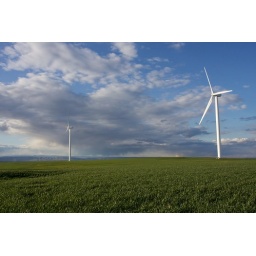
Wind turbines spin slowly under a blue sky in the Klondike Wind Farm atop Oregon's Columbia Plateau.